Amanda Crew

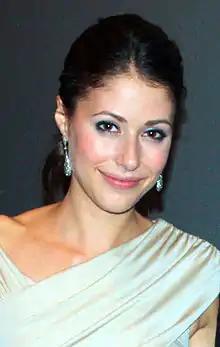
Crew in 2010

Amanda Crew (born June 5, 1986) is a Canadian actress. Following her film debut in "Final Destination 3" (2006), Crew had lead roles in films such as "Sex Drive" (2008), "Charlie St. Cloud", "Repeaters" (both 2010), "Charlie Zone" (2011), "Ferocious" (2013), "Chokeslam" (2016), "Tone-Deaf" (2019), and "Some Other Woman" (2023), as well as supporting roles in "The Haunting in Connecticut" (2009), "The Age of Adaline" (2015), "Freaks" (2018), and "There's Something Wrong with the Children" (2023).